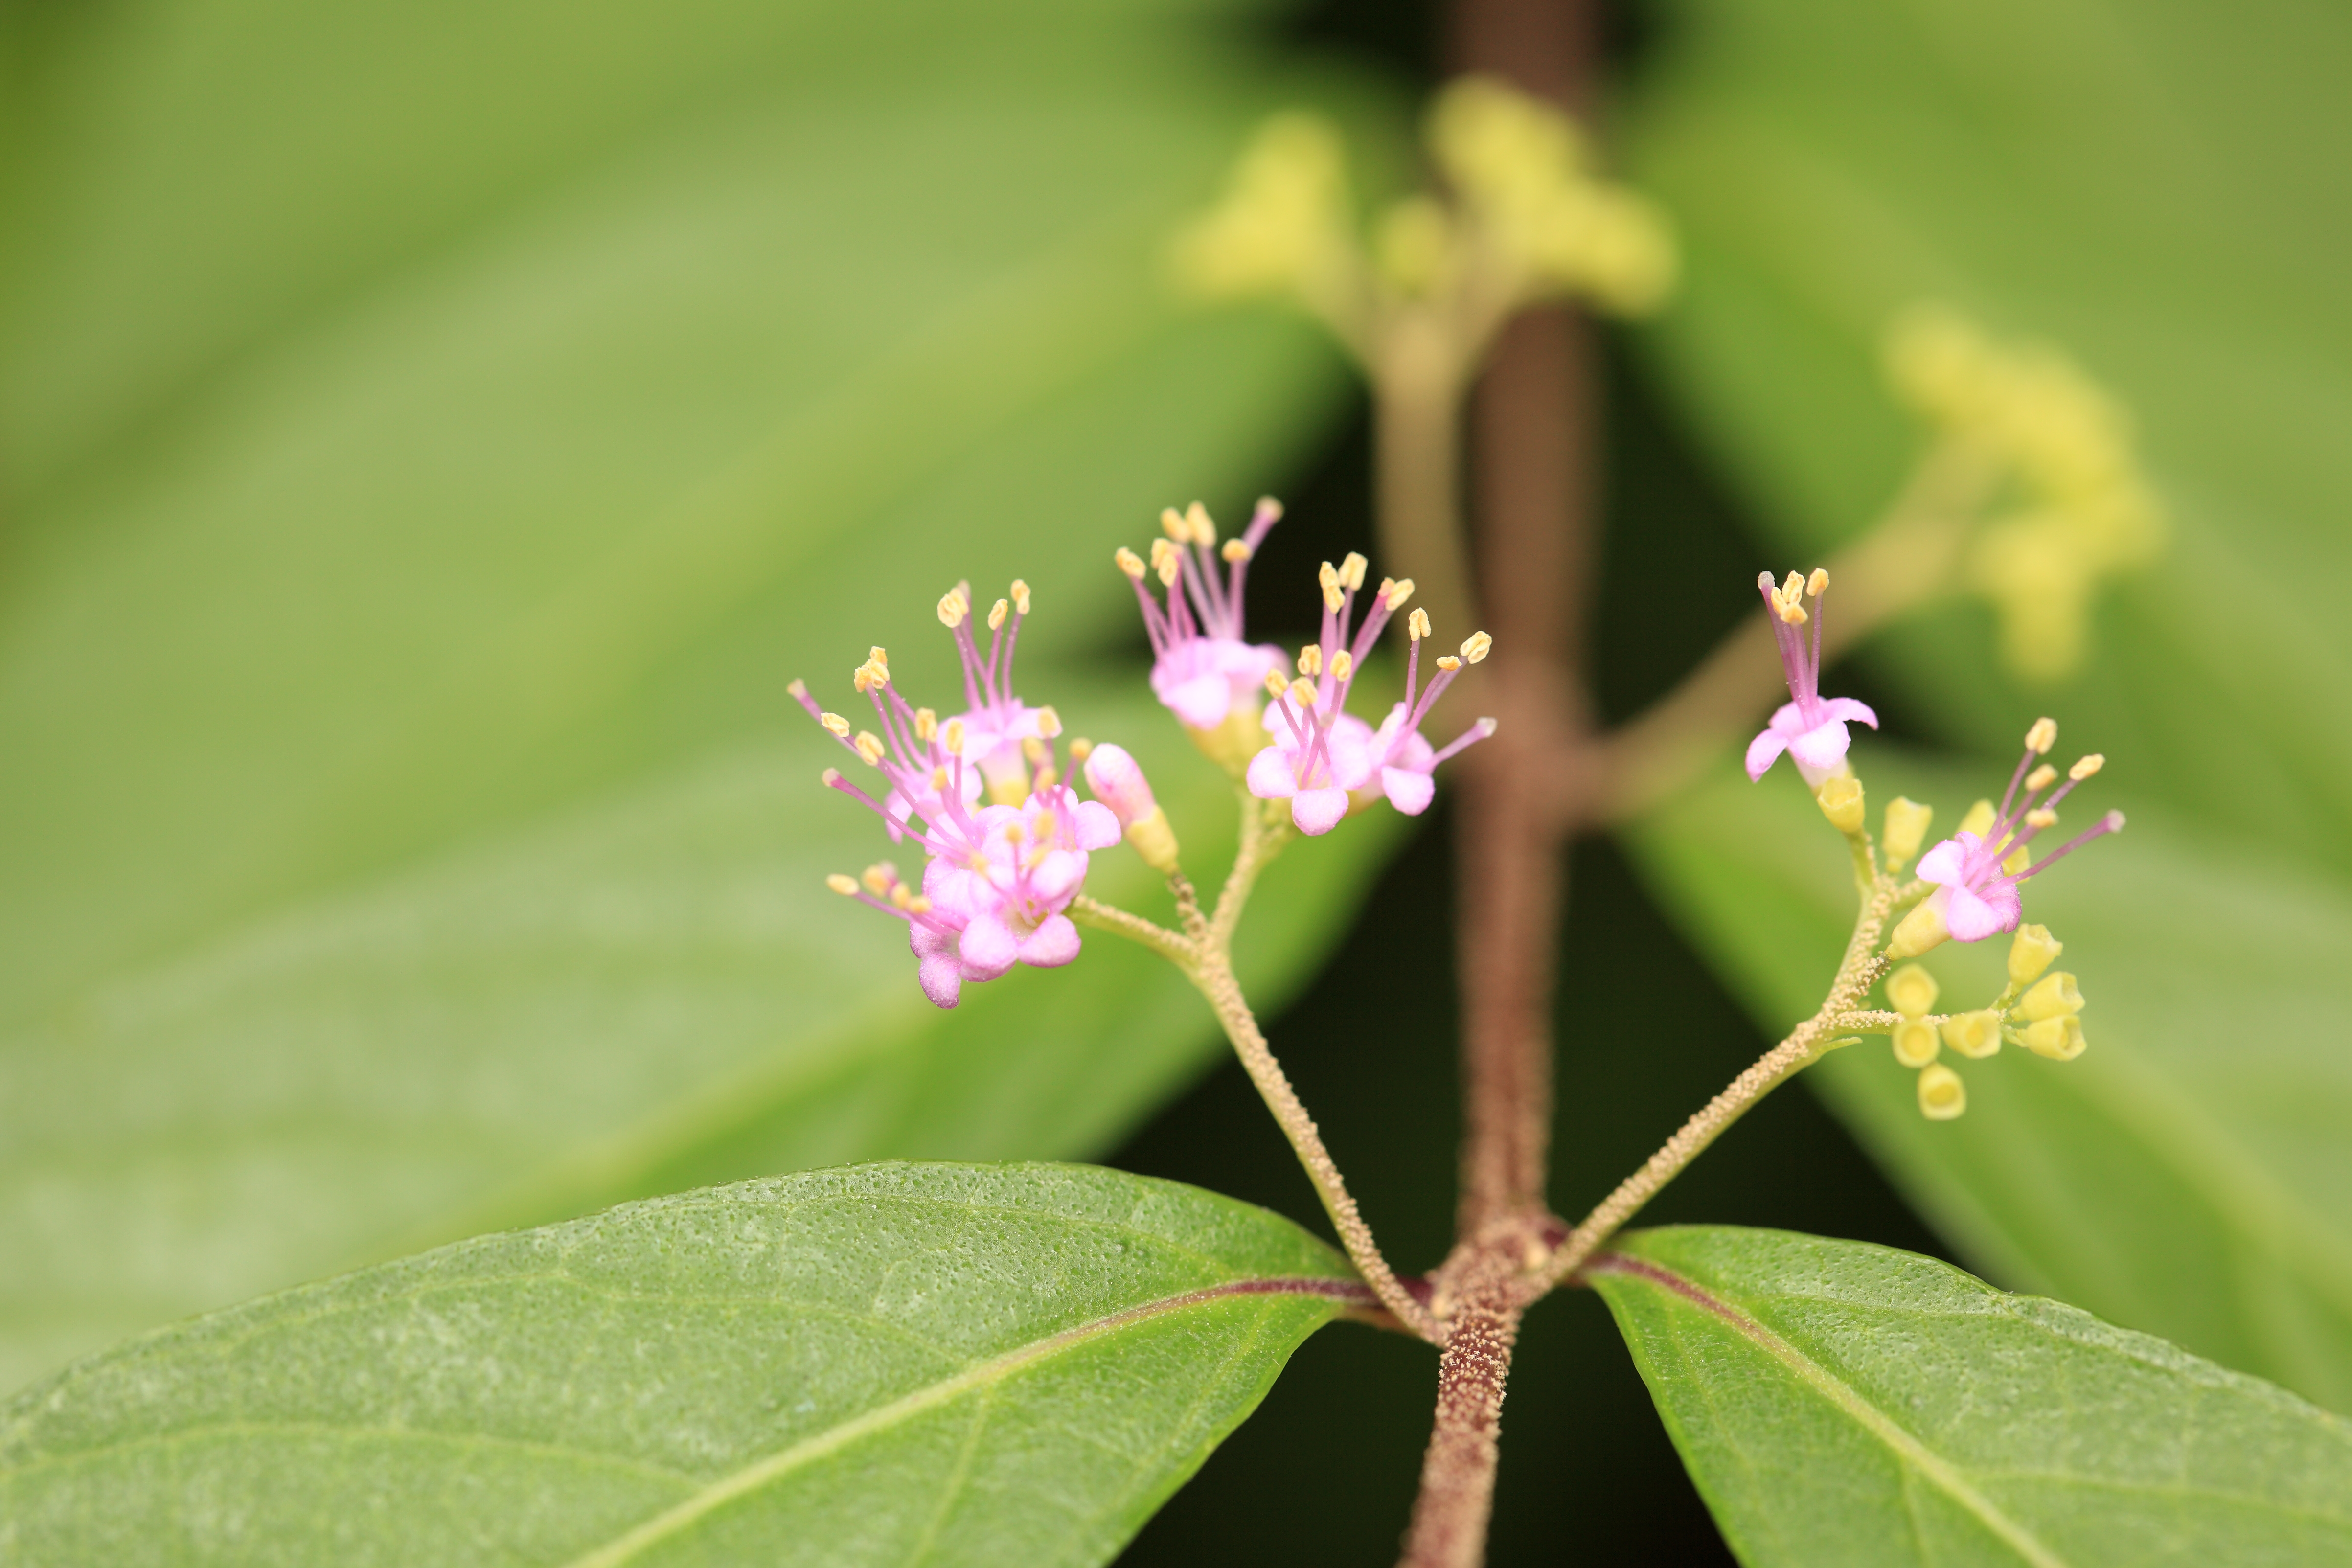
nature, blossom, plant, leaf, flower, green, high, botany, flora, fauna, wildflower, close up, cool image, shrub, 5d, hires, markii, hi, res, resolution, saitama, kawaguchi, macro photography, flowering plant, plant stem, land plant